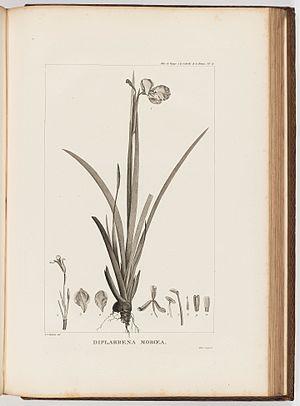
Diplarrena est un genre de plantes de la famille des Iridaceae originaire du sud-est de l'Australie.